St Bartholomew's Chapel, West Bretton

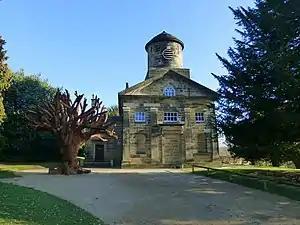
Restored chapel in Yorkshire Sculpture Park and "Iron Tree" sculpture by Ai Weiwei

St Bartholomew's Chapel is a former estate church in the grounds of Bretton Hall, in West Bretton near Wakefield in West Yorkshire, England. The redundant Grade II* listed chapel has been restored as gallery space for the Yorkshire Sculpture Park.